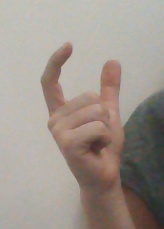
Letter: nun